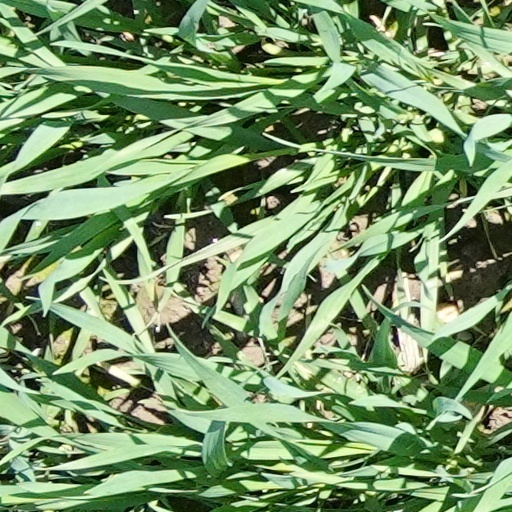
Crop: wheat